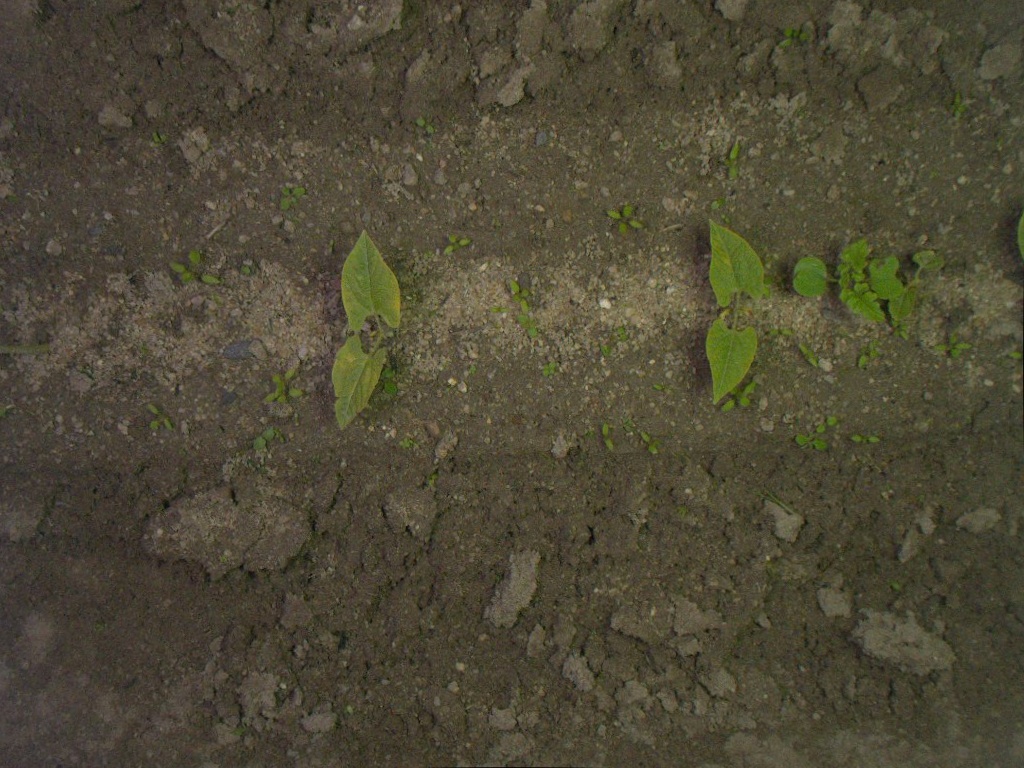
Crop: bean
Objects: stem_bean, stem_bean, stem_bean, bean, bean, bean